Orthodox Tewahedo music

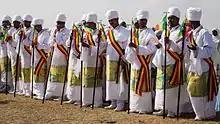
Ethiopian Orthodox priests dancing during 2015 Timkat celebration

Common musical instruments features on Orthodox Tewahedo music is tsenatsil (sistrum), kebero (hand drum) and hand bell. The three modes of chants with respective services are "Ge'ez" (ordinary days), Ezel (fast days and Lent), and Araray (principal feasts).